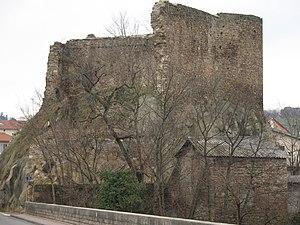
Château de Francheville dans le Rhône
Le château de Francheville est un ancien château fort, fondé au XIIᵉ siècle, dont les ruines se dressent sur la commune de Francheville dans le département du Rhône en région Auvergne-Rhône-Alpes.
Francheville est une commune française de la métropole de Lyon en région Auvergne-Rhône-Alpes.